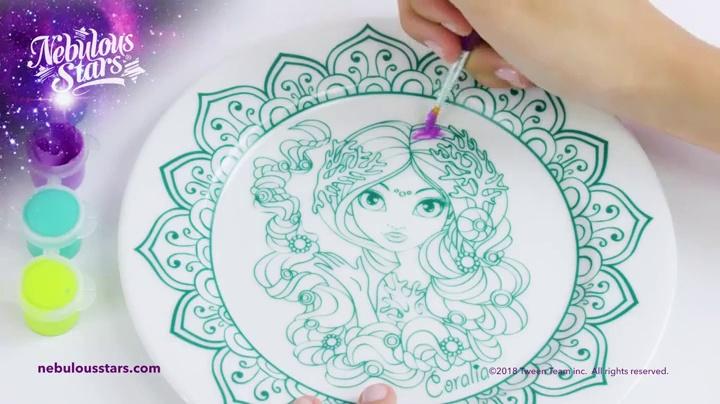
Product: NEBULOUS STARS Porcelain Painting, Multicolor
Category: Toys & Games | Arts & Crafts | Drawing & Painting Supplies | Paints | Watercolor Paint
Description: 8 porcelain paint colors.
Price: $16.95
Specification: ProductDimensions:24.7x9.4x30.5inches|ItemWeight:1.3pounds|ShippingWeight:2.62pounds(Viewshippingratesandpolicies)|ShippingAdvisory:Thisitemmustbeshippedseparatelyfromotheritemsinyourorder.Additionalshippingchargeswillnotapply.|ASIN:B07FSTLNKF|Itemmodelnumber:NS11301|Manufacturerrecommendedage:3yearsandup